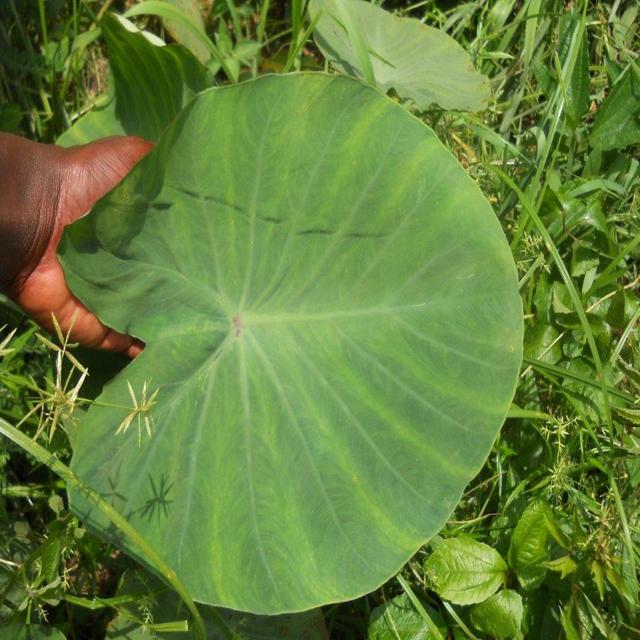
Label: Healthy